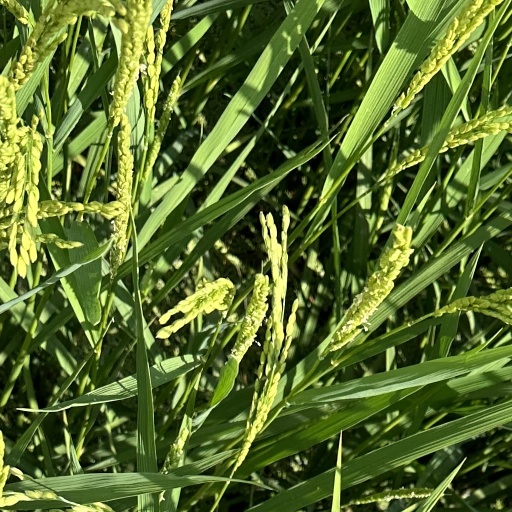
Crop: rice